Cotter Dam

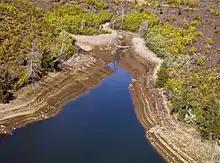
Aerial view (June 2011)

The dam precinct received a Historic Engineering Marker from Engineers Australia as part of its Engineering Heritage Recognition Program.